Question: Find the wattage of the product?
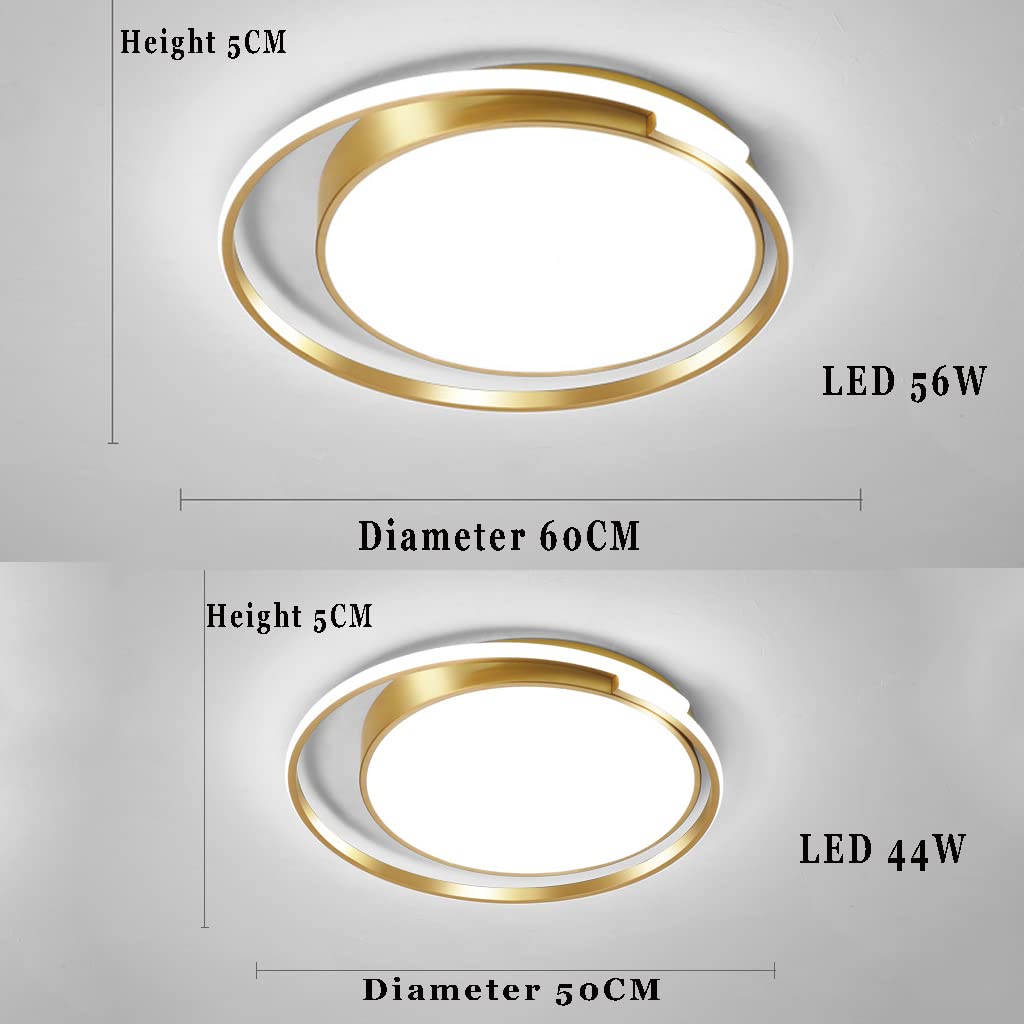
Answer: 56.0 watt